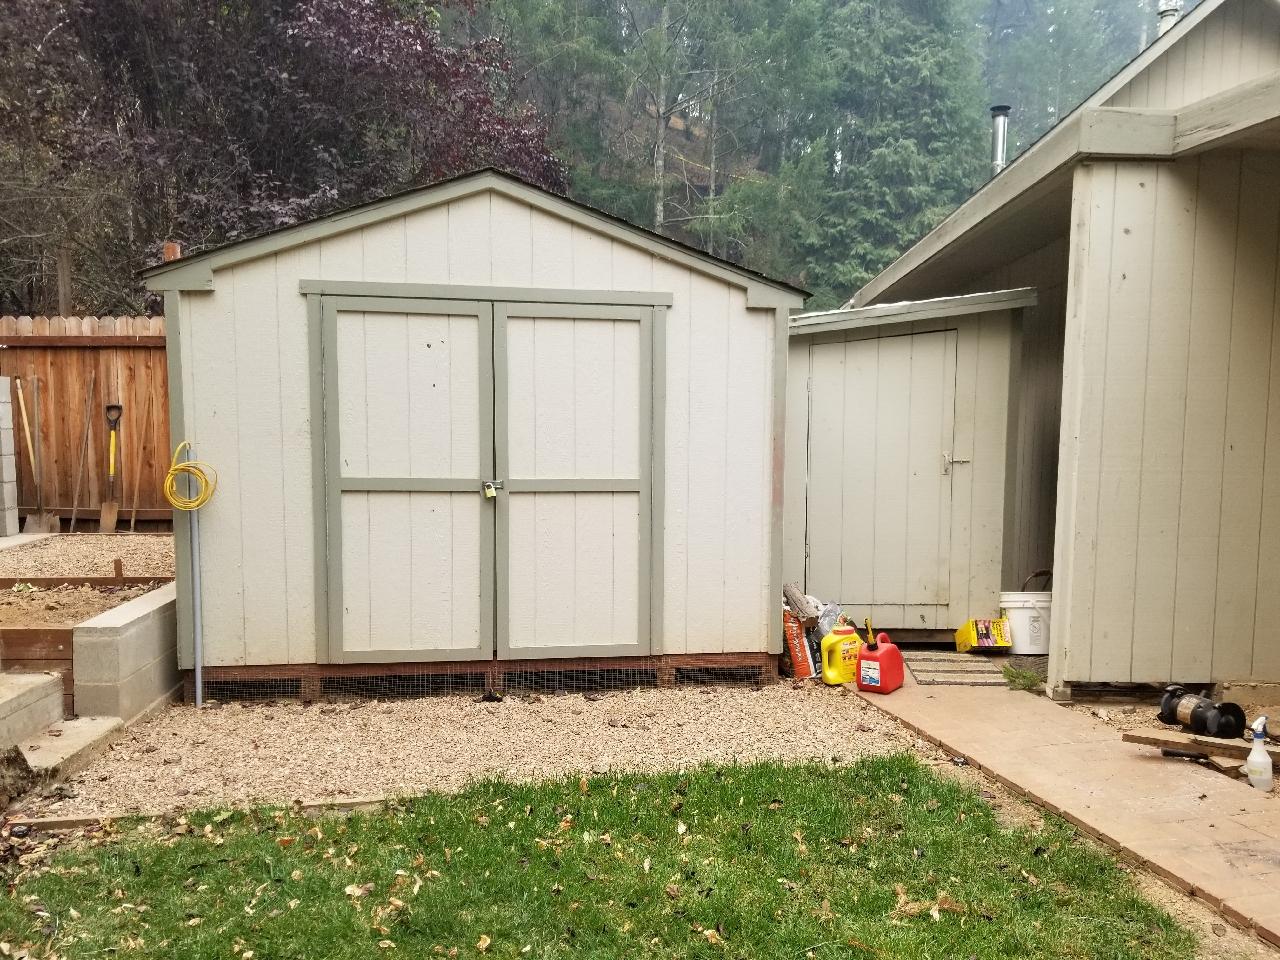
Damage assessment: no_damage